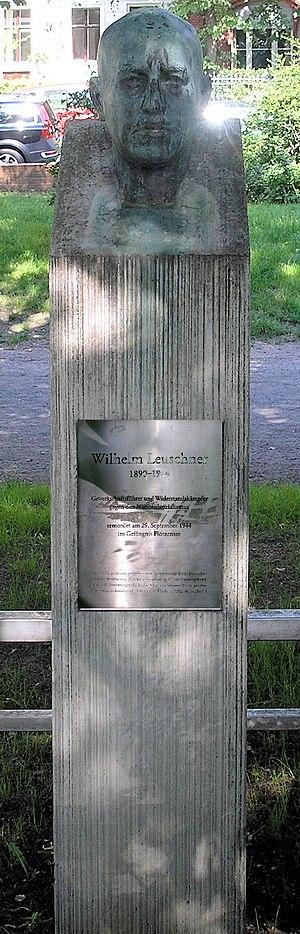
Wilhelm Leuschner est un homme politique allemand, résistant au nazisme, né le 15 juin 1890 à Bayreuth et exécuté le 29 septembre 1944 dans la prison de Plötzensee. Il était proche de Carl Friedrich Goerdeler.
Le complot du 20 juillet 1944 est une tentative d'assassinat visant Adolf Hitler, planifiée par des conjurés civils et militaires souhaitant le renversement du régime nazi afin de pouvoir négocier la fin de la Seconde Guerre mondiale avec les puissances alliées.